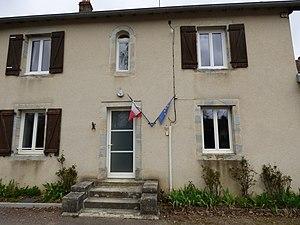
Mairie de Ruhans
Ruhans est une commune française, située dans le département de la Haute-Saône en région Bourgogne-Franche-Comté.